Cameron McGriff

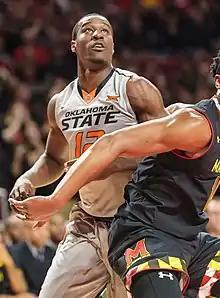
McGriff with Oklahoma State in December 2016

Cameron McGriff (born September 30, 1997) is an American professional basketball player for the Indiana Mad Ants of the NBA G League. He played college basketball for the Oklahoma State Cowboys.